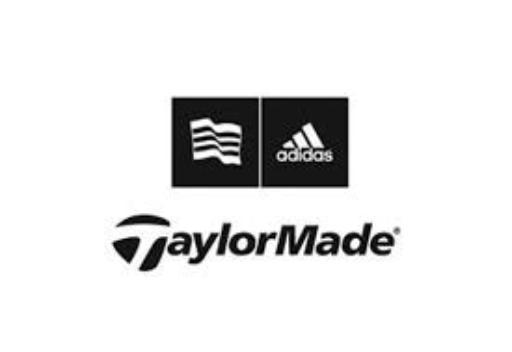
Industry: Sports